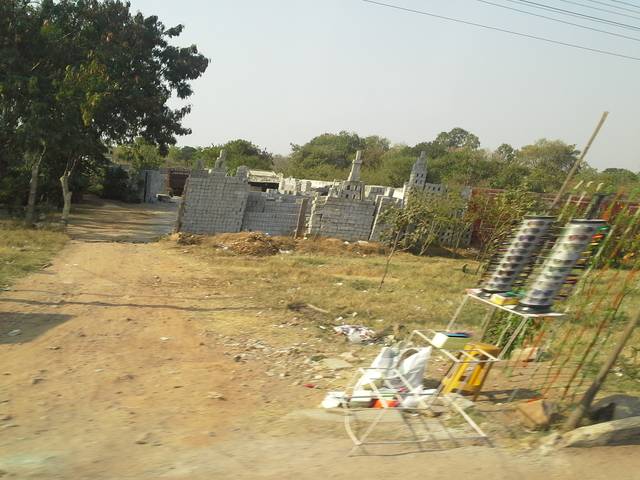
Region: India
Coordinates: 17.274, 78.4